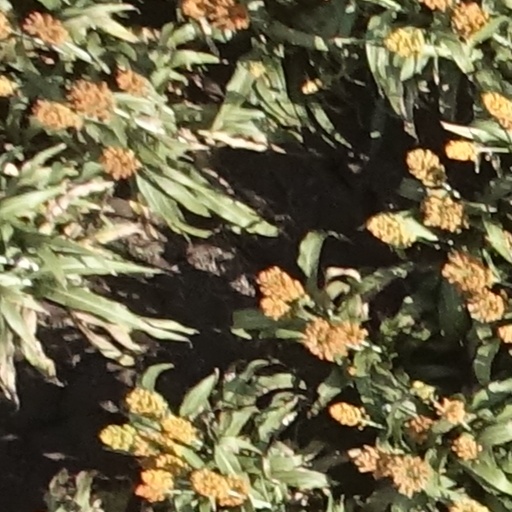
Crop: sorghum